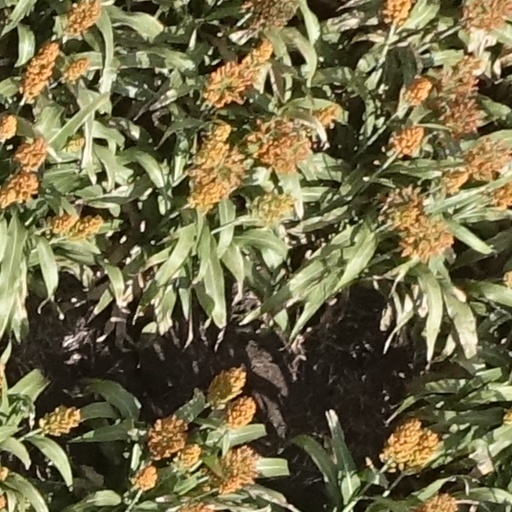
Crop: sorghum